Observer Building

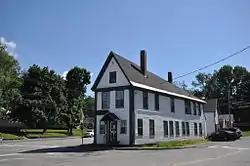

The Observer Building is a historic commercial and residential building located at 128 Union Square in Dover-Foxcroft, Maine. Built in 1854, it is an architecturally unusual Greek Revival wood-frame "flatiron" triangular building with a variable-pitch gable roof. In addition to its architectural significance, it is also historically significant as the home for many years of "The Piscataquis Observer", one of Maine's oldest weekly newspapers. The building is now owned by the Dover-Foxcroft Historical Society, which uses it as a museum and storage space.